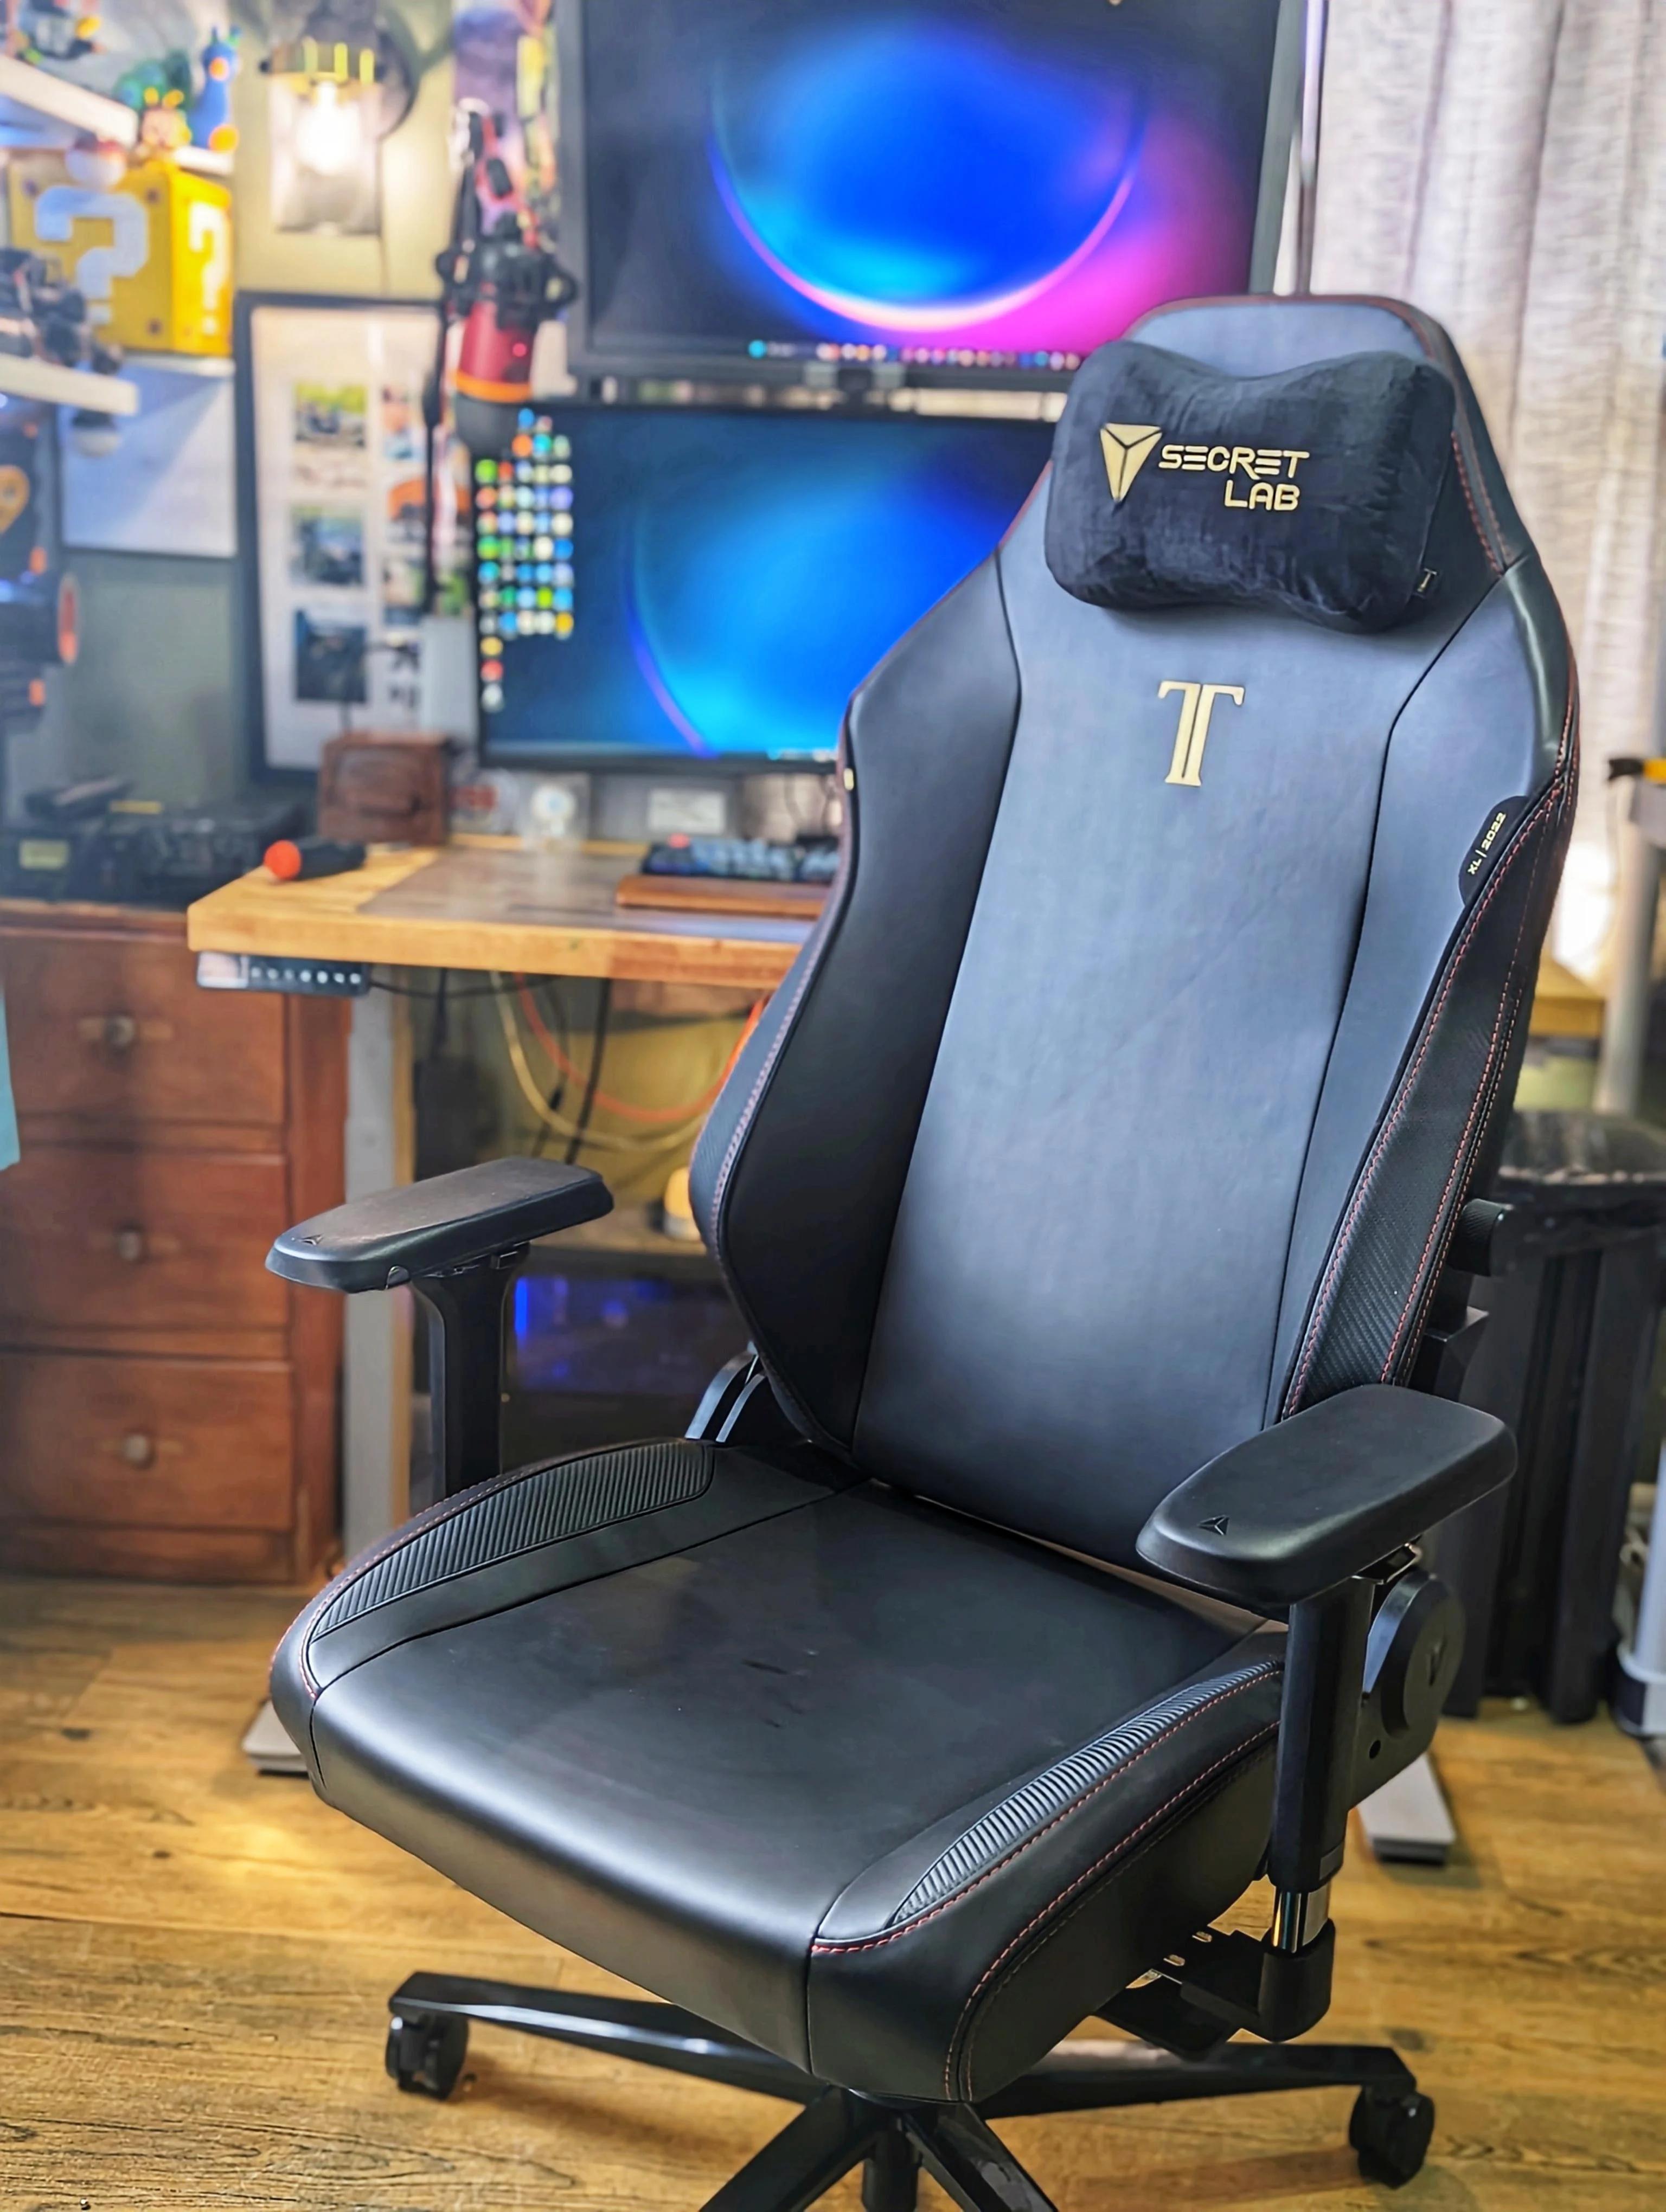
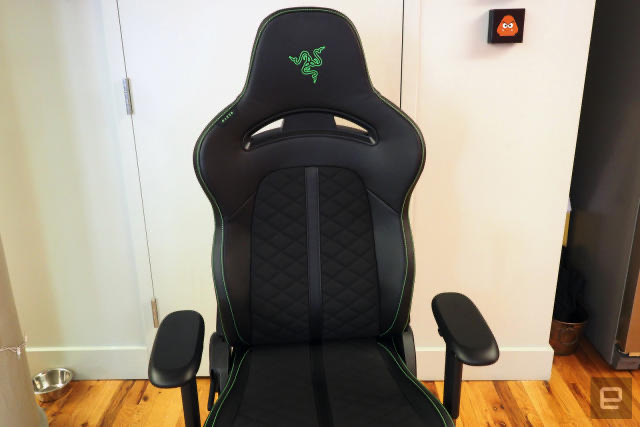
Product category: items_chair
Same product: no